Samba (Brazilian dance)

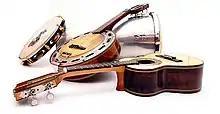
The three instruments typically used in Samba Pagode performances.

A key feature of Samba Pagode is its rhythmic texture created with a variety of beats. It became a dance style after the appearance of the Pagode style of music, which originated in the Brazilian city of São Paulo. The pagode style utilizes three specific percussion instruments: the tanta, the repique-de-mao, and the pandeiro. All three instruments are played by hand, which lends to creating a softer, more intimate sound than the batucada Samba performed by many Samba schools in Brazil. Pagode-like events have dated back to the late 19th and early 20th centuries, with the emergence of urban Samba in Rio de Janeiro.